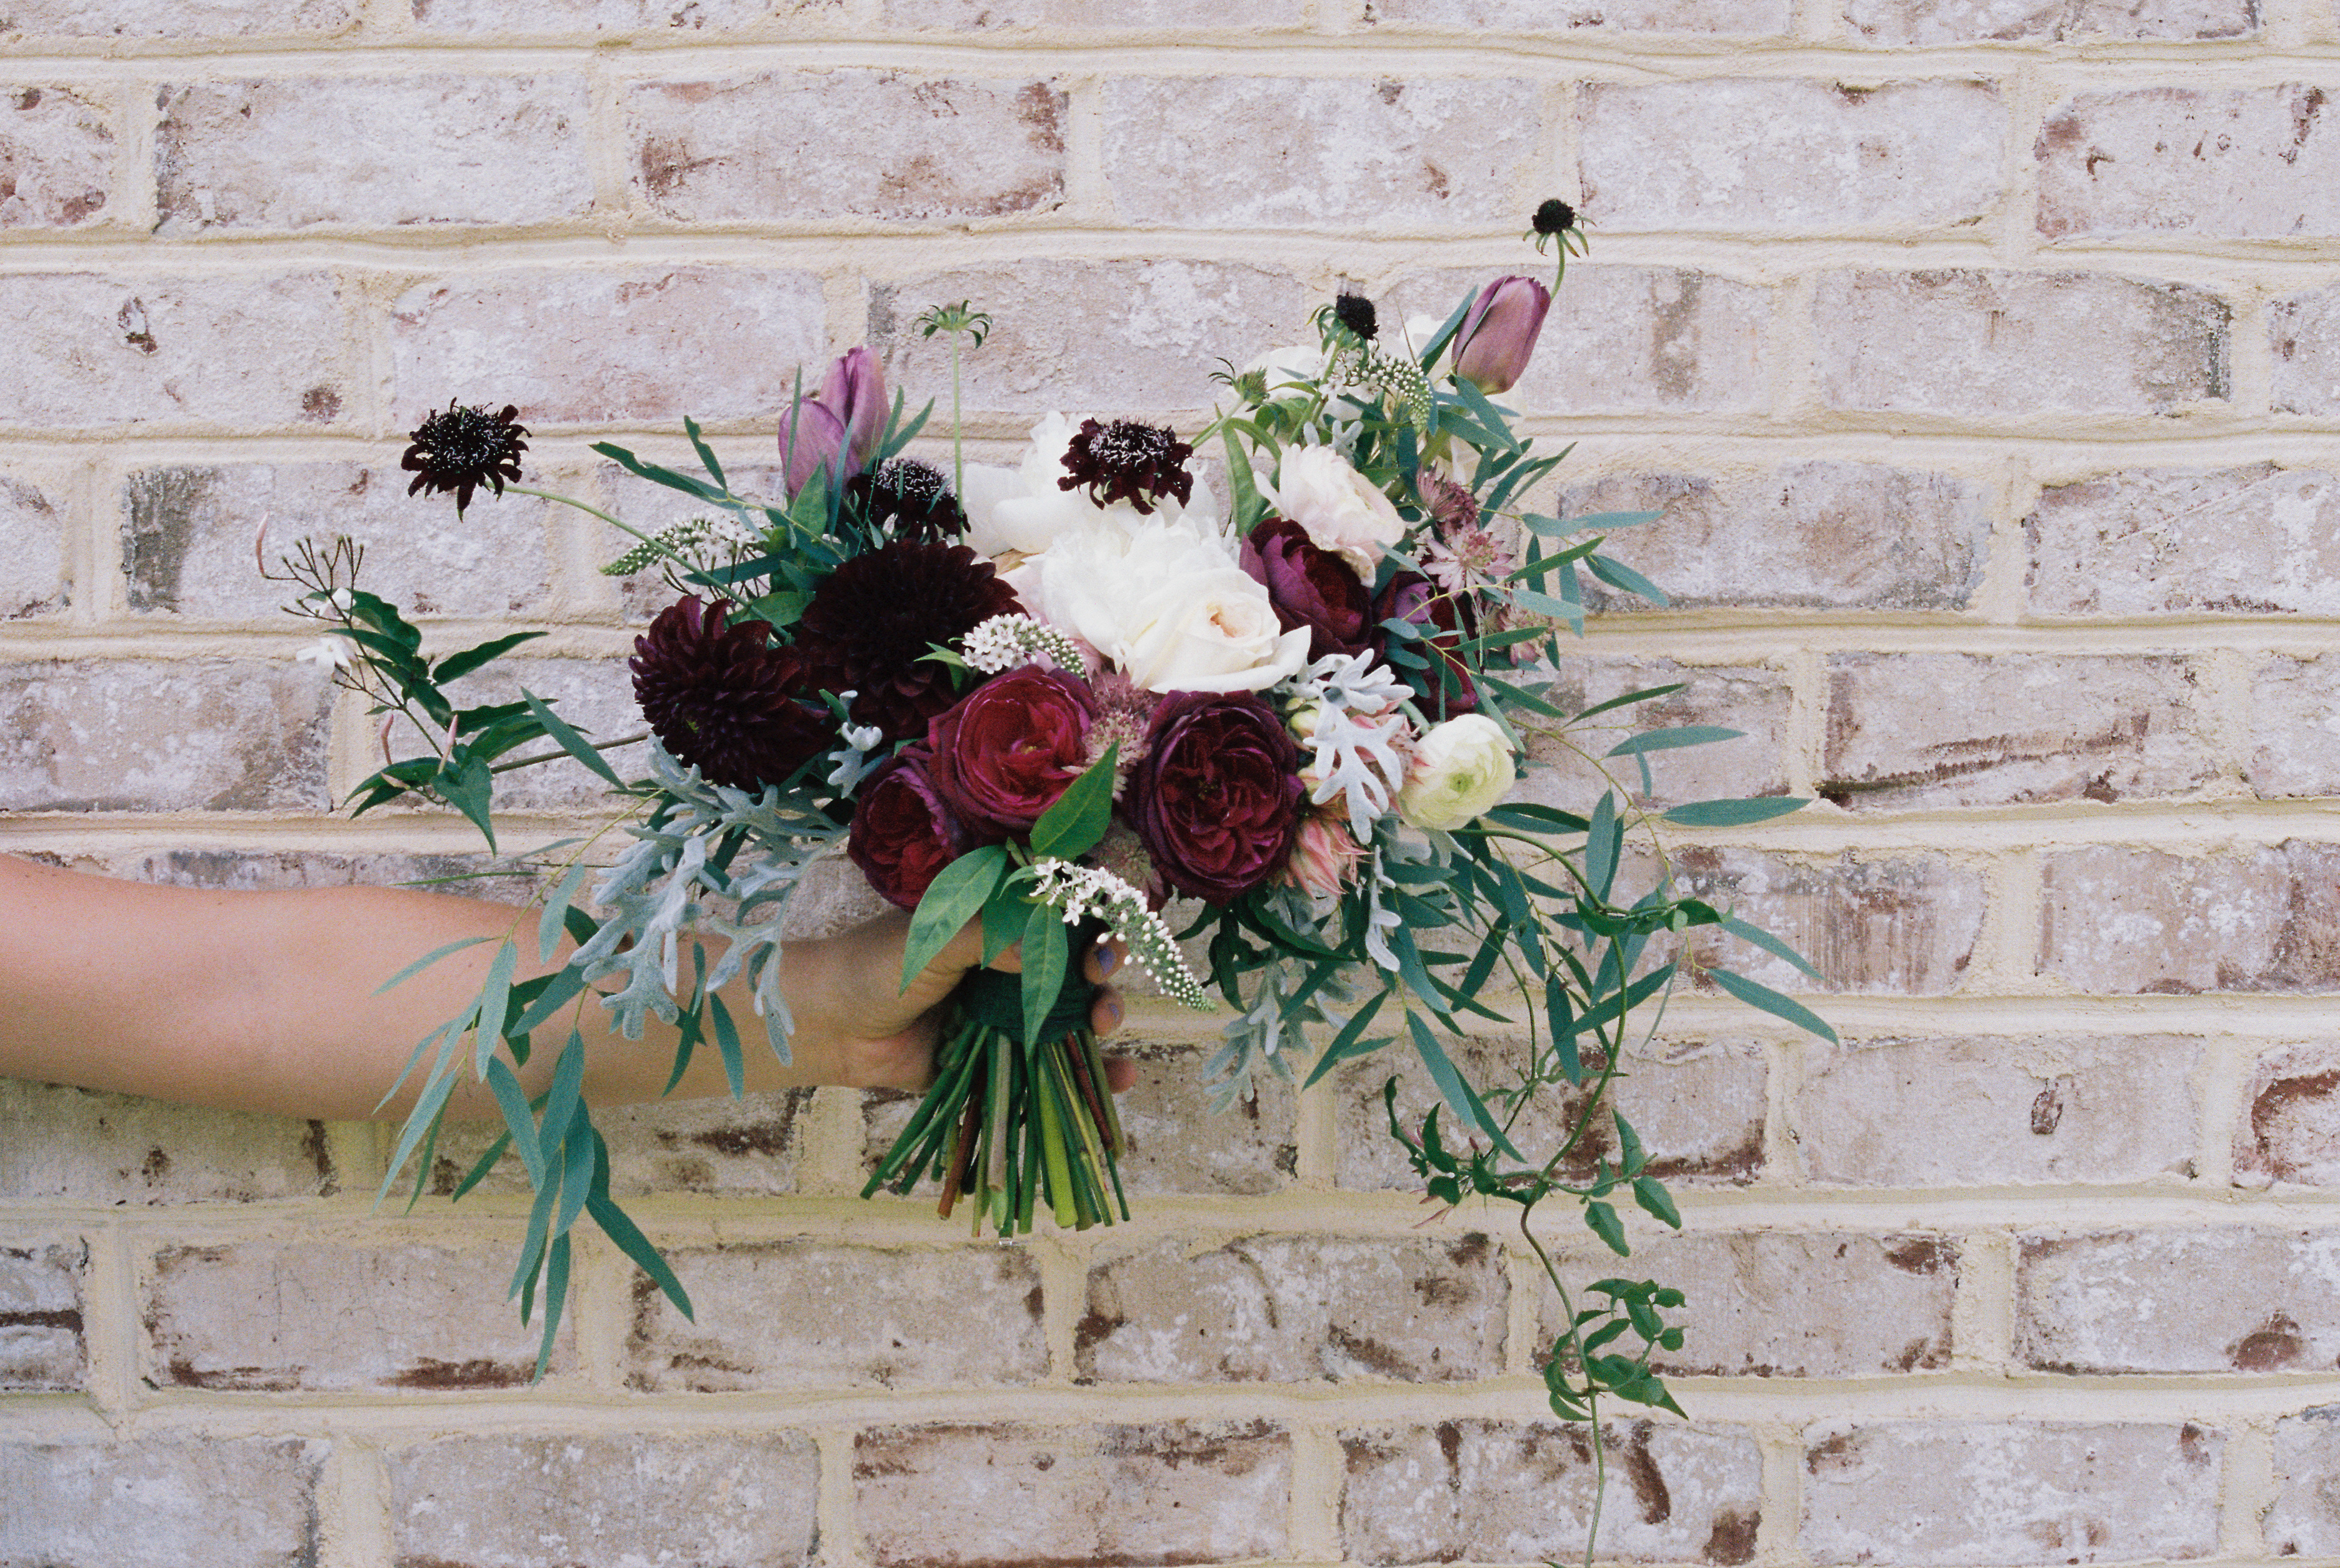
plant, flower, bouquet, wedding, holding, flora, painting, flowers, art, floristry, bunch of flowers, flower bouquet, floral design, flower arranging